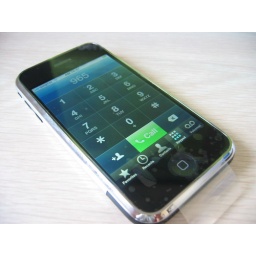
i can't bear to remove the plastic sheet over the screen just yet....